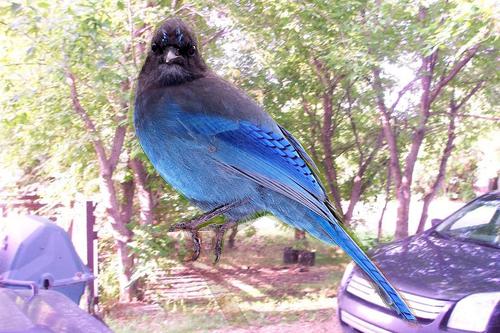
Bird species: Blue_Jay
Bird type: landbird
Background: land